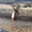
Label: deer